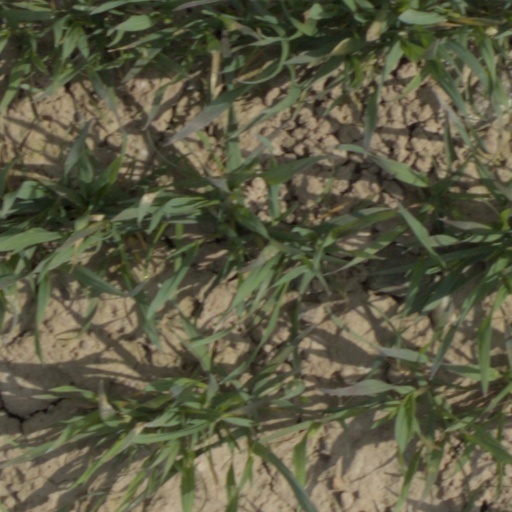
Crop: wheat